Menahem Lonzano

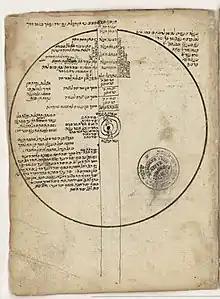
A diagram of the worlds created after the first Tzimtzum, found in a manuscript written by Lonzano

His origin is unknown, but it has been supposed that he was born in Italy. According to Jellinek, who identified Lonzano with Longano, a seaport of Messenia, his home was Greece; it may, however, have been Longiano, not far from Cesena, whose Latin name is Lonzanum. In early childhood, Lonzano lost both his father and mother, and throughout his entire life he was haunted by poverty, care, and sickness.